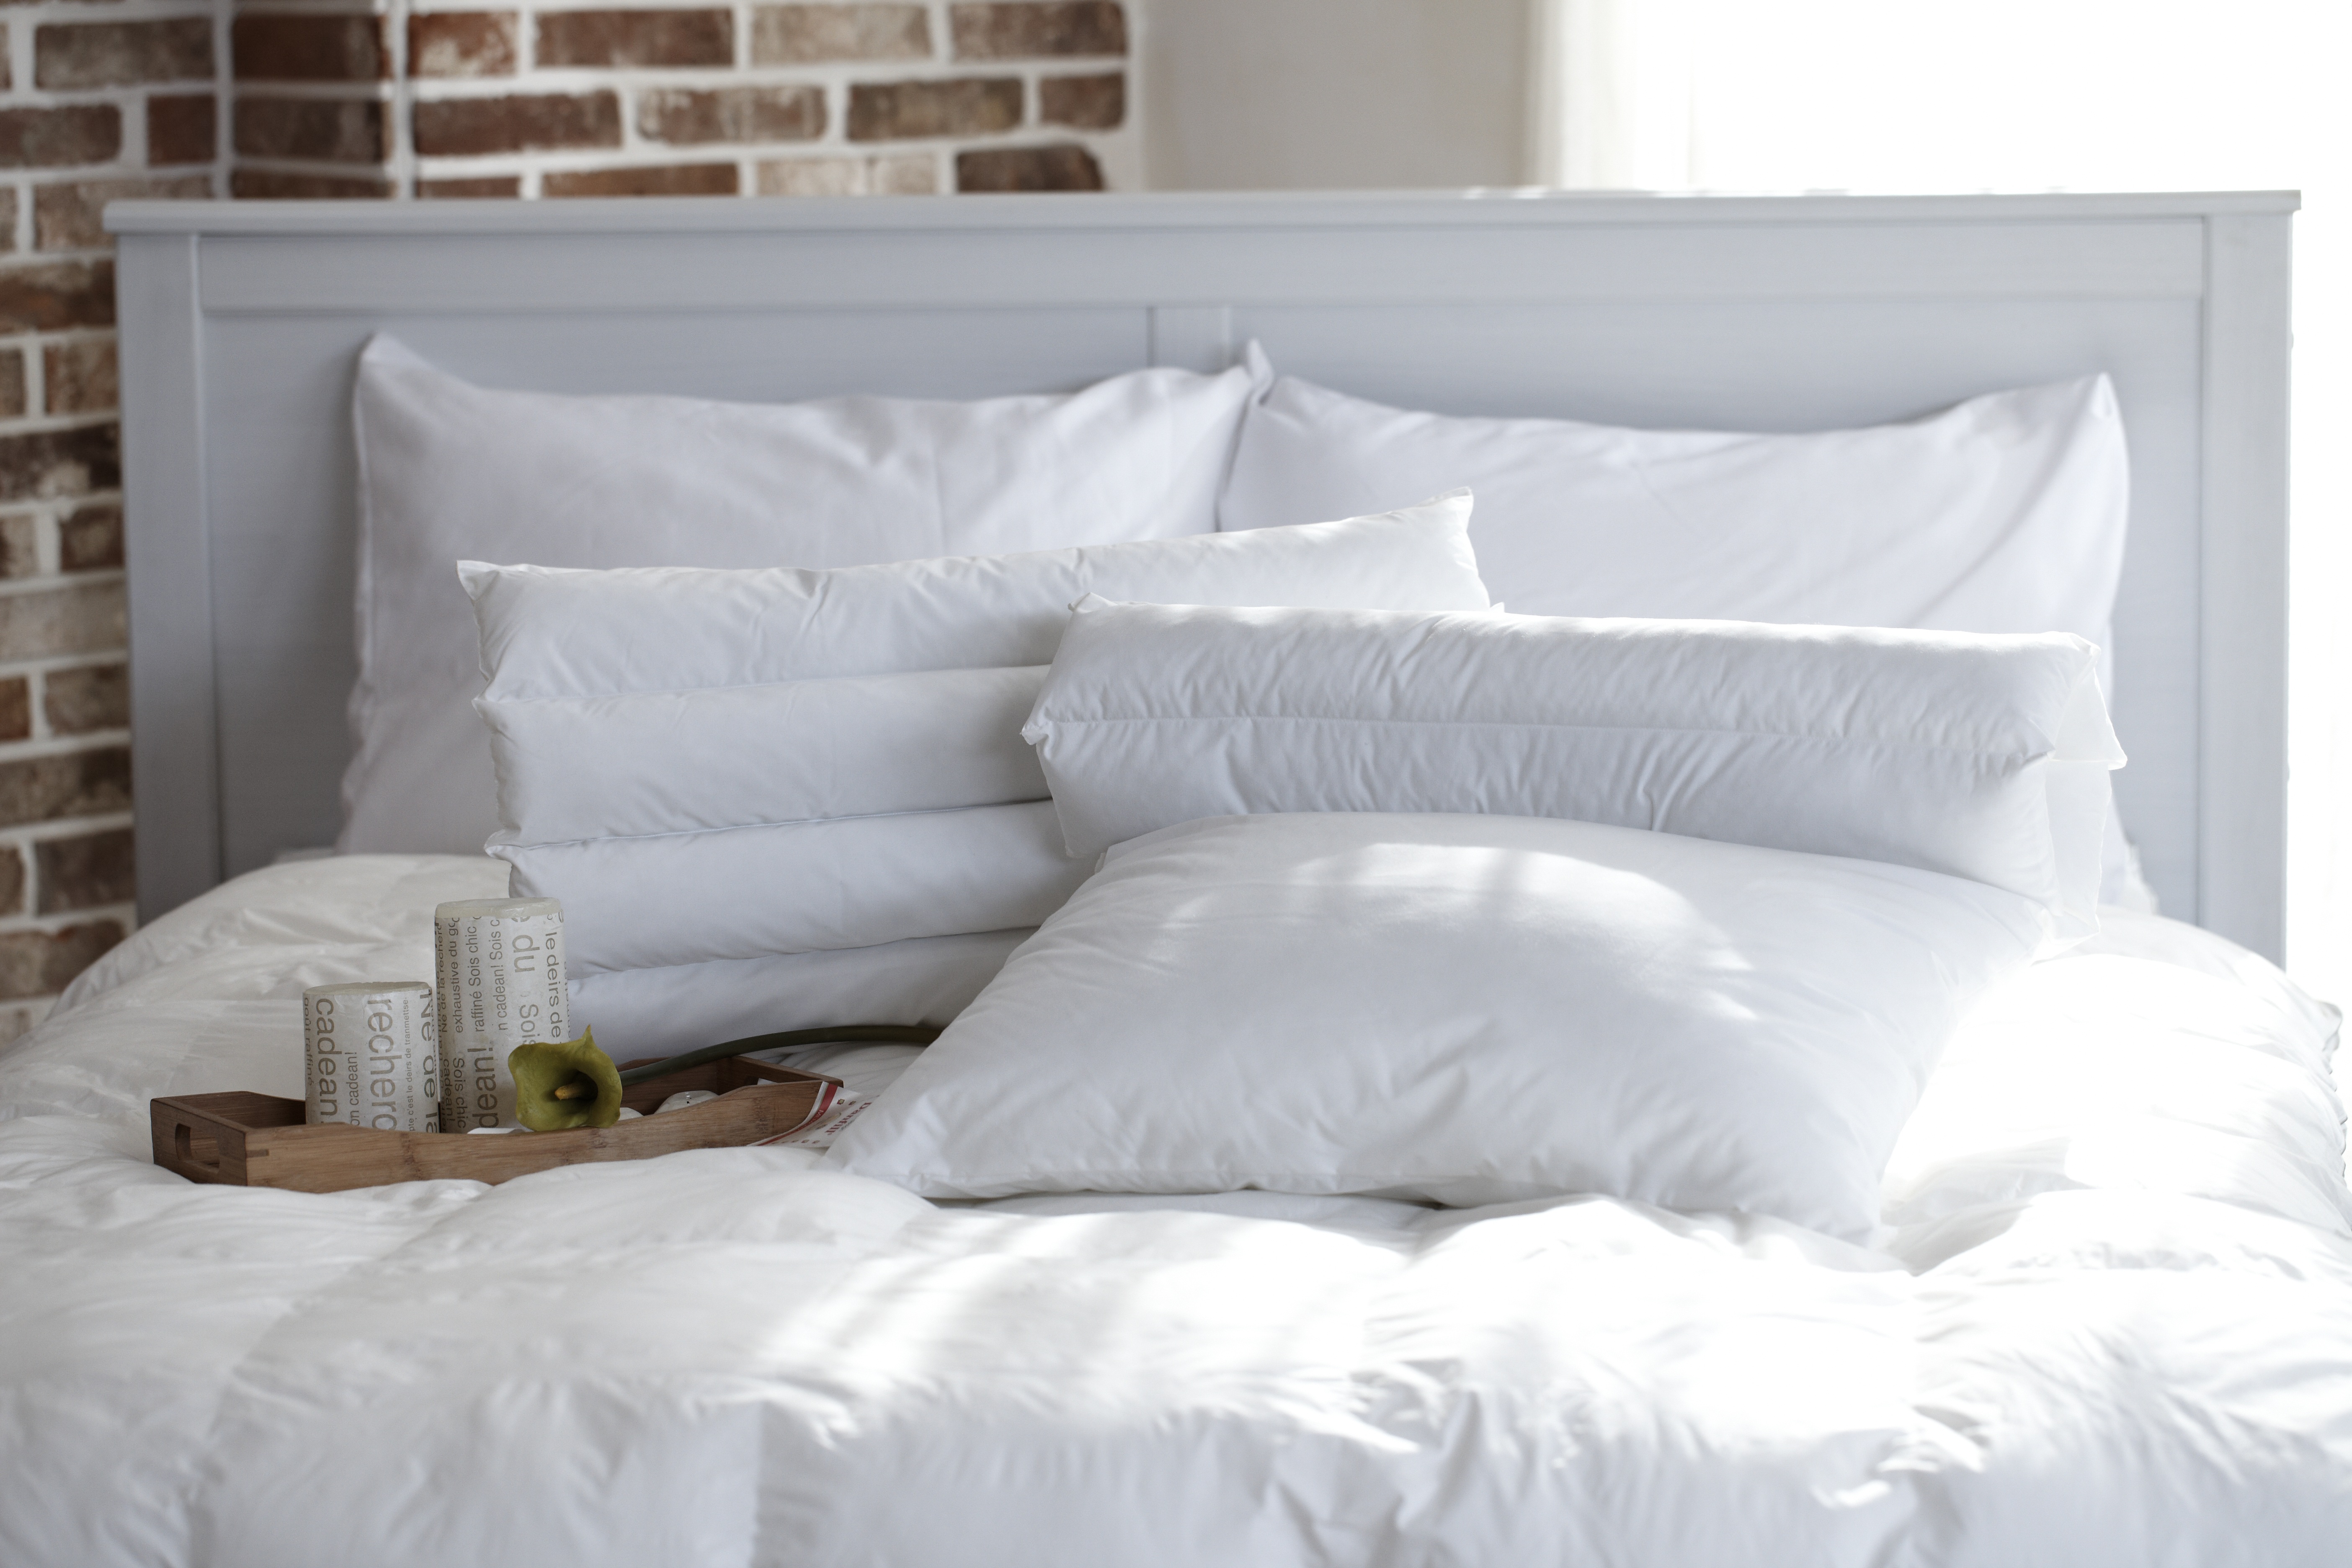
furniture, pillow, bedroom, material, quilt, textile, bed, dragonfly, linens, duvet cover, bed sheet, bed frame, mattress pad